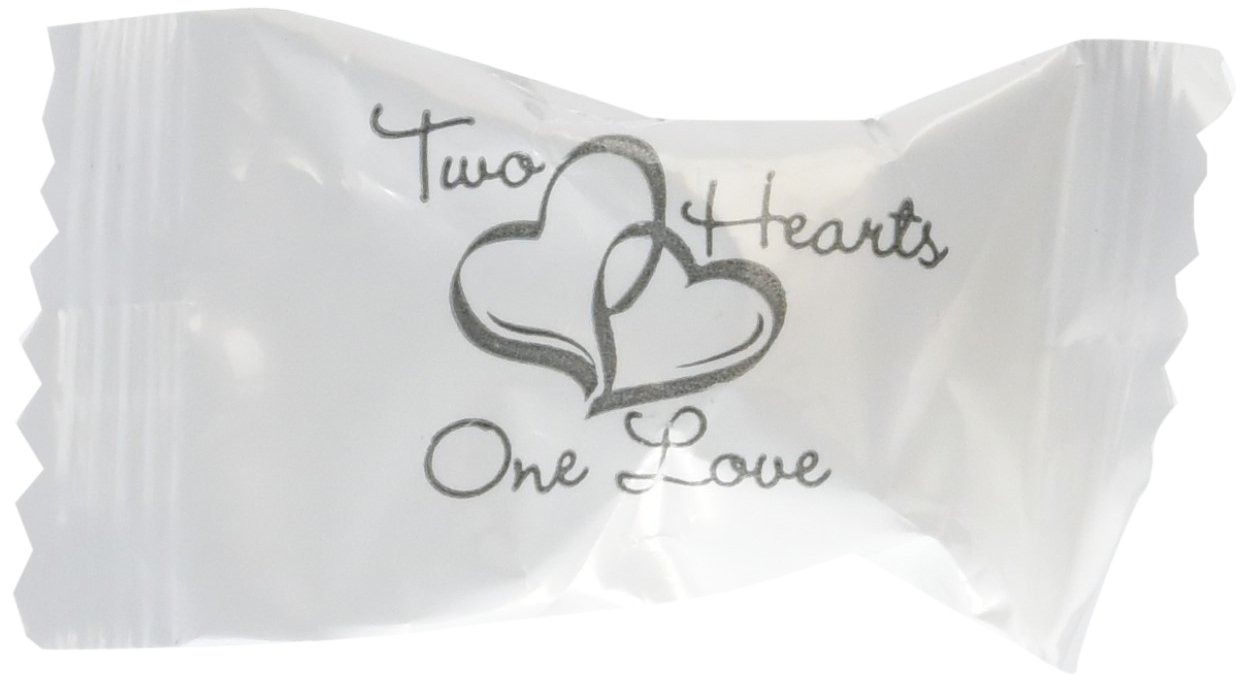
Item Name: Fun Express Two Hearts Butter Mints Candy
Bullet Point 1: Experience the Perfect Wedding Charm: Our individually wrapped two hearts mint candy offer both hygiene and convenience, while their minty fresh flavor adds a refreshing touch to your event
Bullet Point 2: Indulge in Elegance: Our 108 piece unit of individual wrapped mints candy is perfect for large wedding parties and can be placed at each setting on the dessert table or in favor bags adding an elegant touch to your reception
Bullet Point 3: Craft Unforgettable Moments: 14 Oz of delicious mints candy minty magic for guests are ideal for rehearsal dinner favors and guaranteed minty freshness for lasting impressions on your special day
Bullet Point 4: Elevate Your Special Day with Elegant Wedding Candy: Secure your share of sweet memories with our mint wedding candy and share the love for a truly memorable experience
Bullet Point 5: Satisfaction Guaranteed: Enjoy your purchase of buttermints individually wrapped candy risk-free with our money back guarantee
Product Description: Elevate your special day with our exquisite two hearts buttermints candy. candy mints bulk individually wrapped for both hygiene and convenience, these dinner mints candy are designed to add a touch of elegance and charm to your wedding celebration. The beautiful two hearts, one Love wrappers make them a delightful addition to your reception. With 108 pieces in each unit, our individually wrapped butter mints are perfect for large wedding parties. Their versatility allows you to place them at each table setting, on the dessert table, or in favor bags, ensuring that every guest can enjoy their refreshing minty flavor. We understand the importance of creating sweet memories on your wedding day. That's why we offer a generous 14 oz of these delicious mints for wedding favors. The minty freshness they bring to your event will leave a lasting impression on your guests, making your special day truly magical. These buttermint also make thoughtful rehearsal dinner favors for friends and family, adding a personal touch to your pre-wedding celebrations
Value: 14.0
Unit: Ounce

Price: 16.58